Pather Panchali

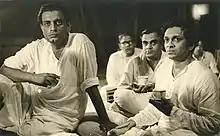
Ravi Shankar at a meeting with Satyajit Ray for the sounds in the film (1955).

The soundtrack of the film was composed by the sitar player Ravi Shankar, who was at an early stage of his career, having debuted in 1939. The background scores feature pieces based on several ragas of Indian classical music, played mostly on the sitar. The soundtrack, described in a 1995 issue of "The Village Voice" as "at once plaintive and exhilarating", is featured in "The Guardian"s 2007 list of 50 greatest film soundtracks. It has also been cited as an influence on The Beatles, specifically George Harrison.